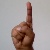
The image shows a hand gesture representing the letter 'D' in Indian Sign Language.